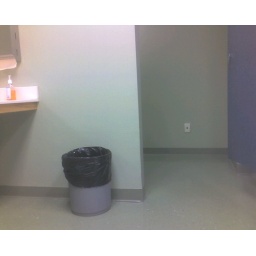
Ethernet network port in the bathroom wall